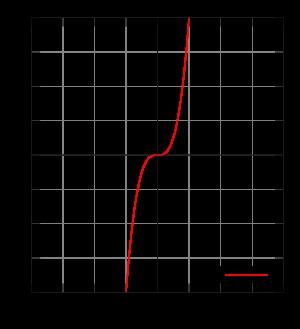
En algèbre, un cube est la puissance troisième d'un nombre. C'est-à-dire que le cube d'un nombre correspond à la valeur obtenue en multipliant ce nombre par lui-même, puis en multipliant le résultat par le nombre initial.